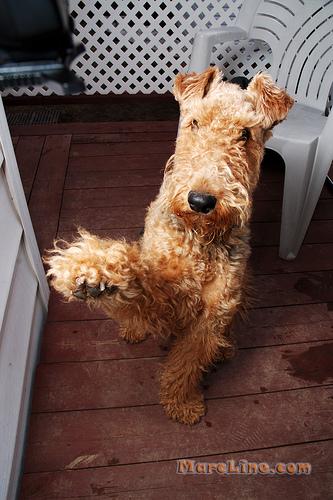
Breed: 200-n000008-Airedale